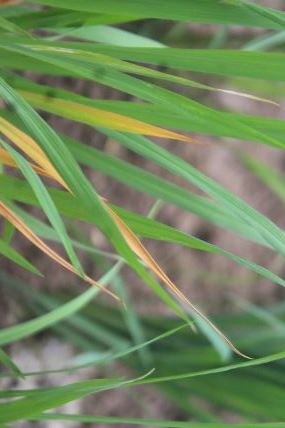
Disease: Tungro